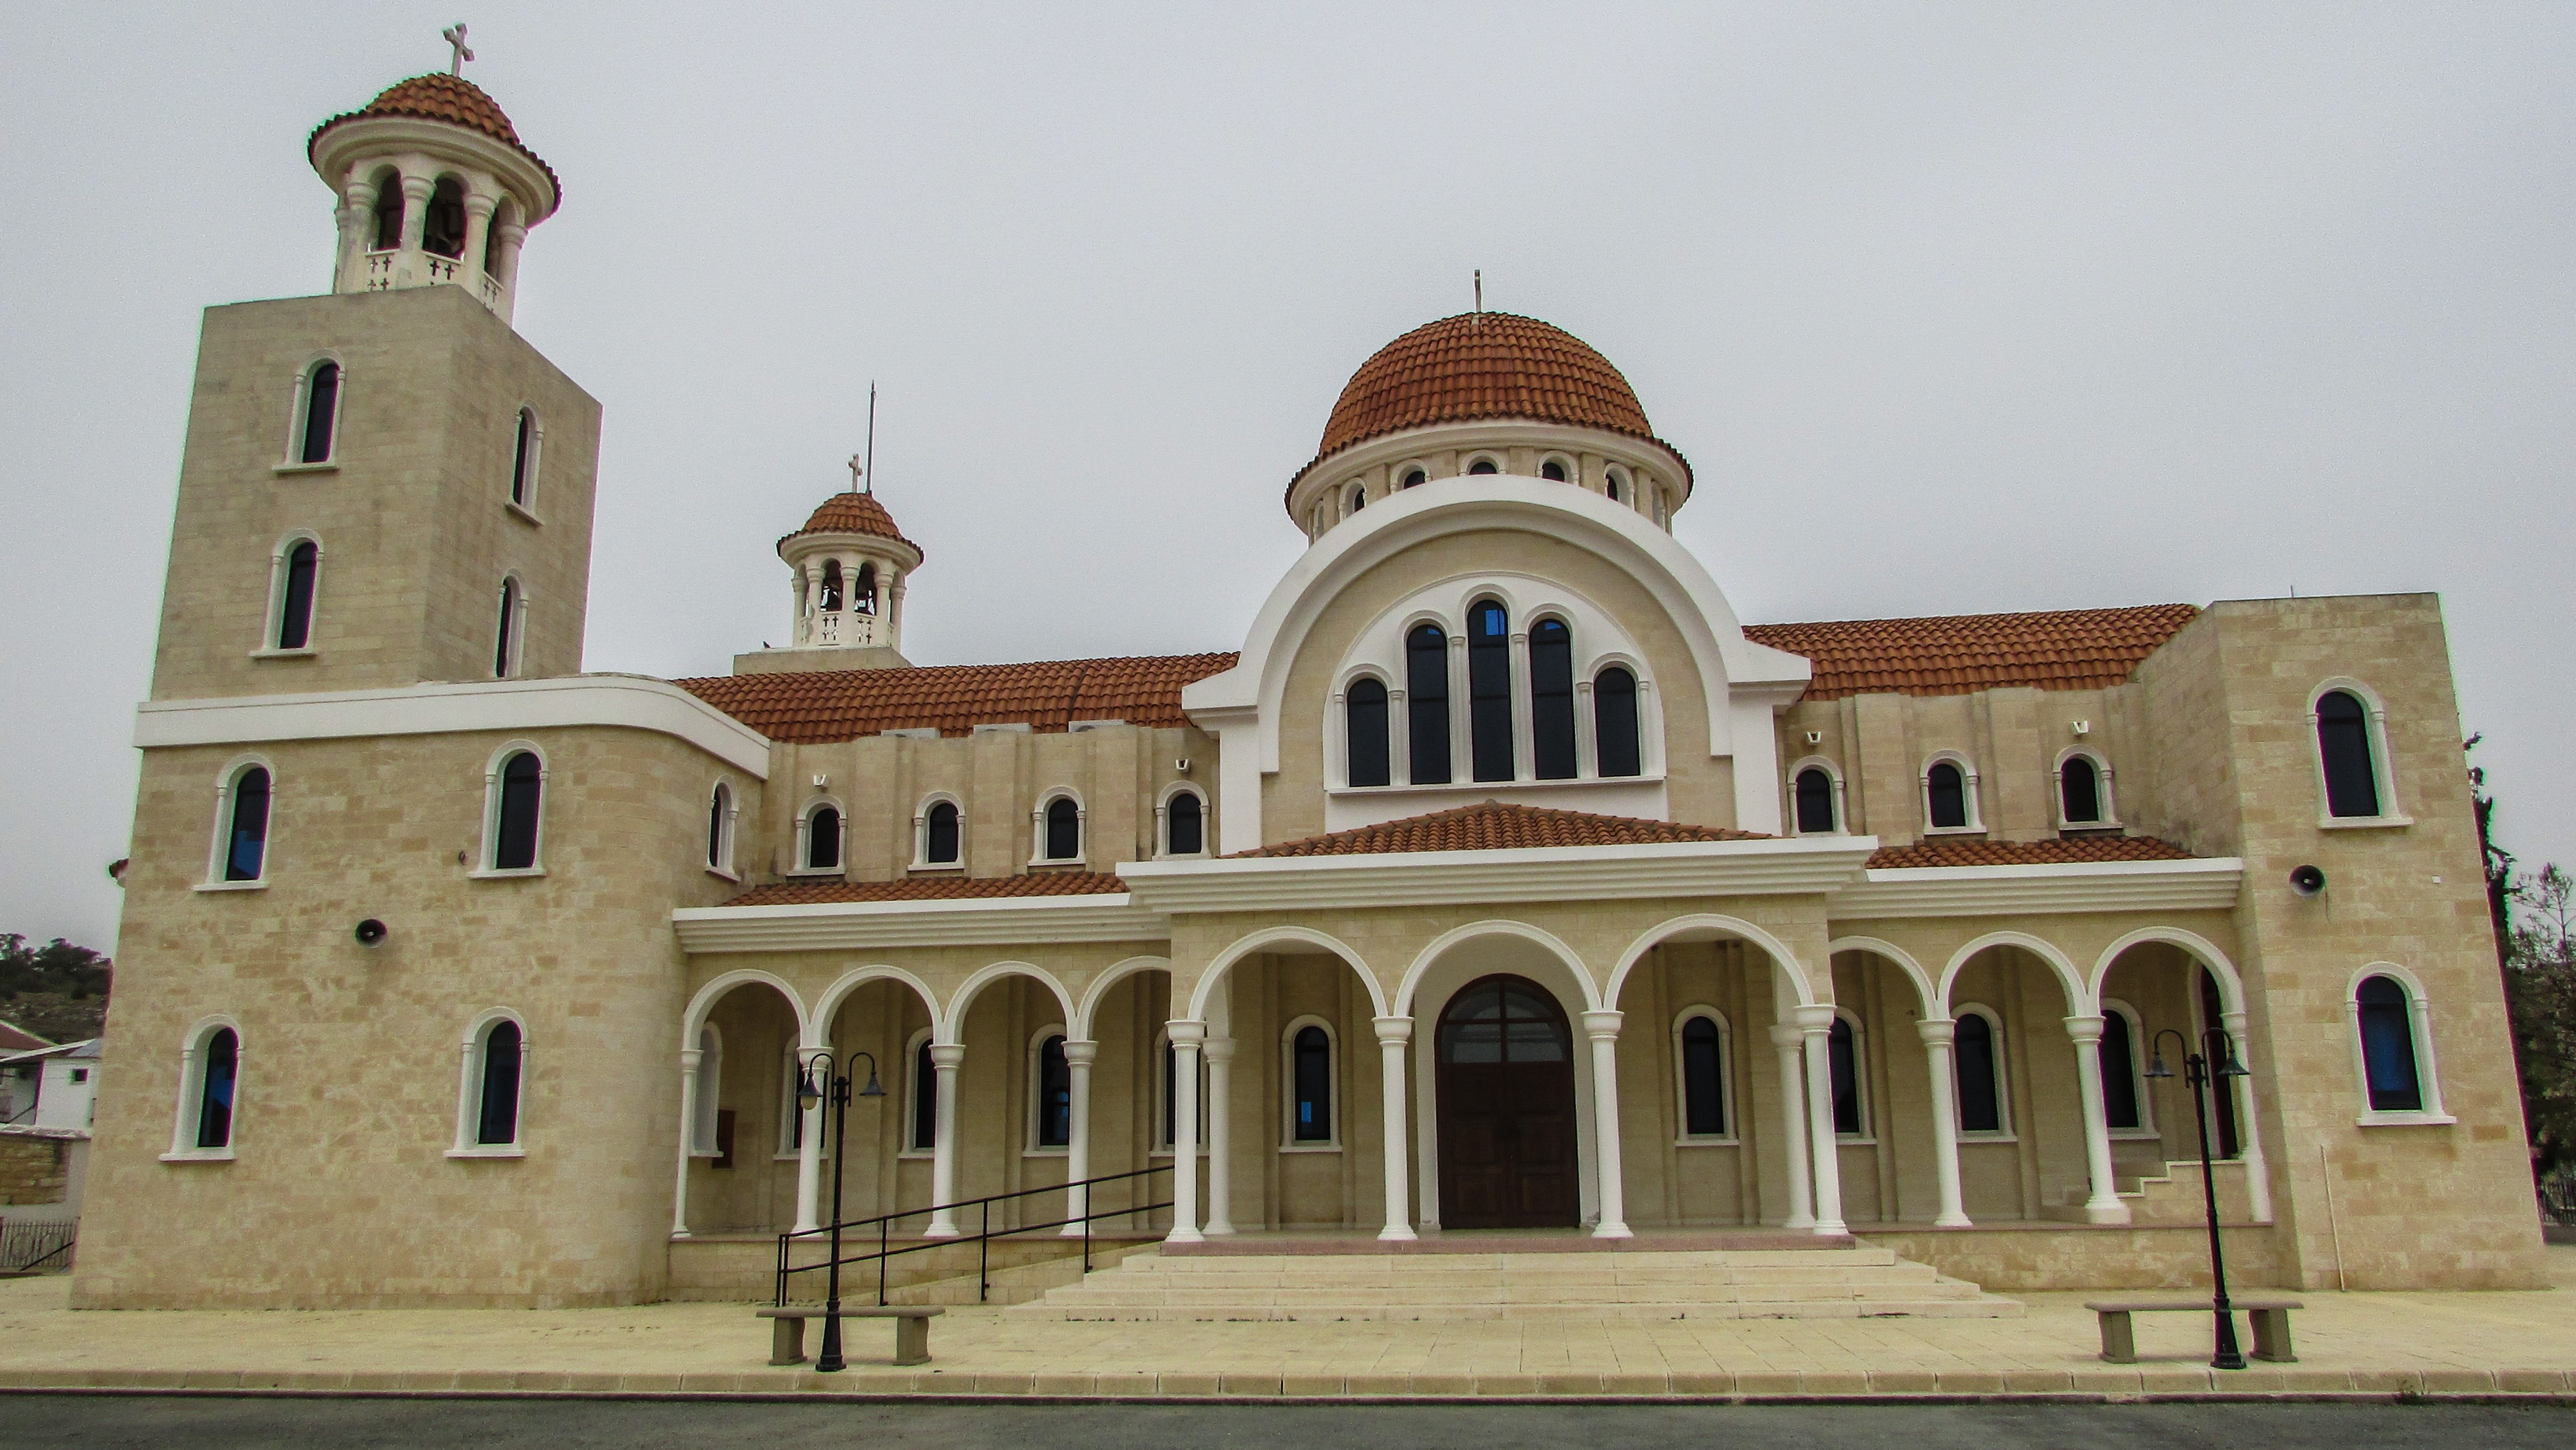
architecture, building, religion, facade, church, cathedral, place of worship, medieval architecture, monastery, synagogue, christianity, orthodox, basilica, cyprus, ayios georgios, classical architecture, historic site, pyla, byzantine architecture, spanish missions in california